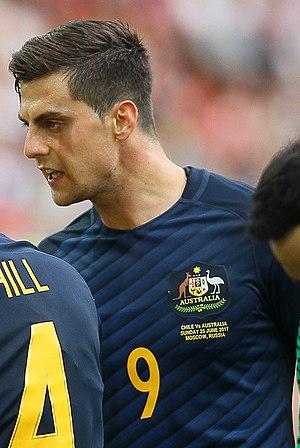
Tomi Jurić, né le 22 juillet 1991 à Sydney en Australie, est un footballeur international australien, d'origine croate qui joue au poste d'attaquant au CSKA Sofia.